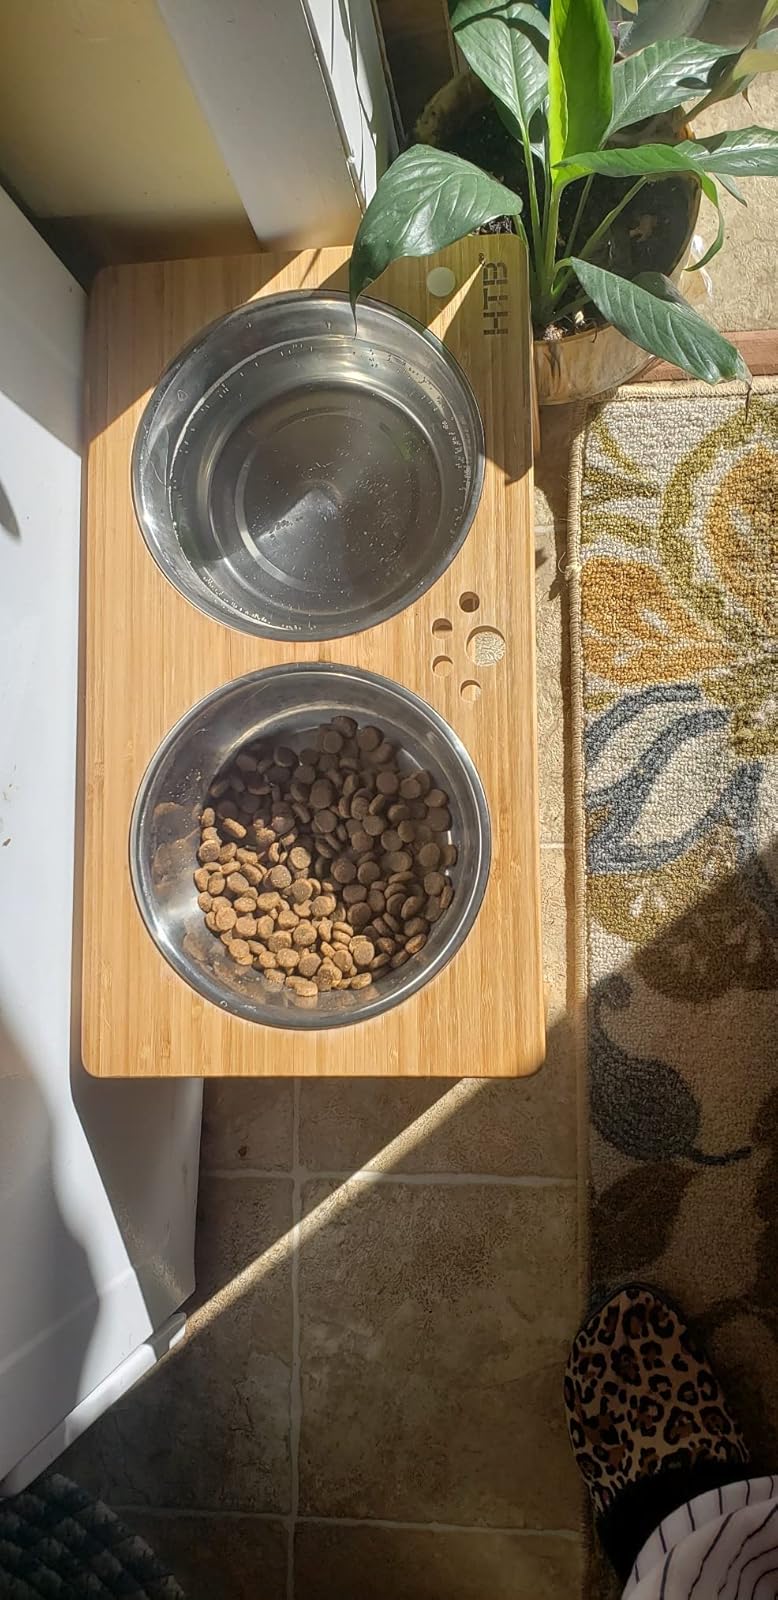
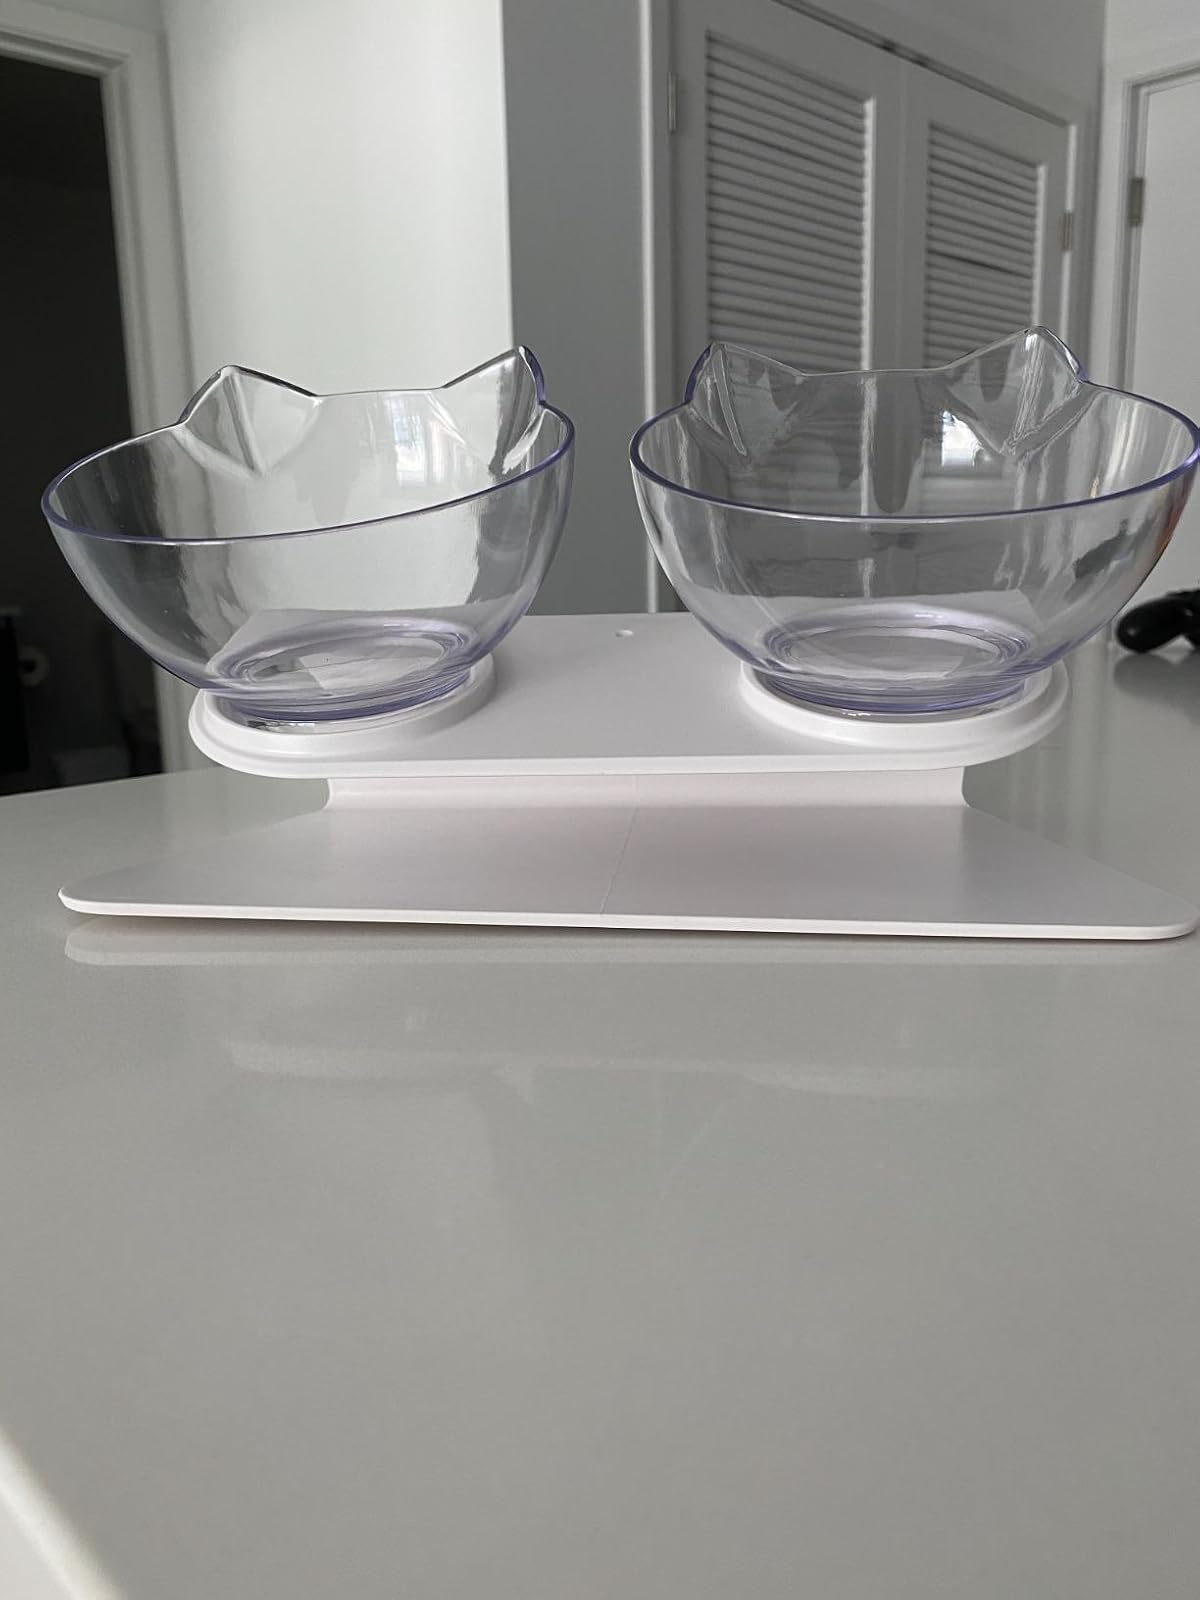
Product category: items_bowl
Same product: no